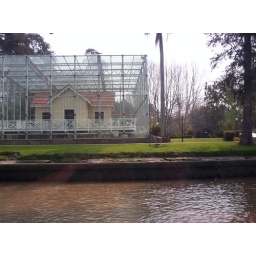
house surrounded by glass = museum